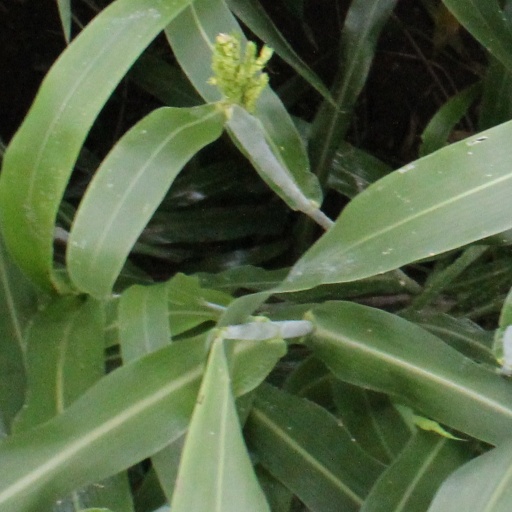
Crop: sorghum